Baseball PEI

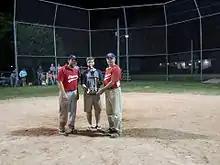
Morell/Cardigan Juniors being presented the league championship, 2015

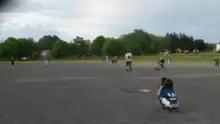
Junior Mosquito game

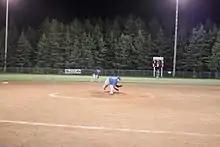
2014 Baseball PEI Provincial Midget Championships

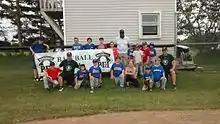
Baseball PEI Summer Clinics Program, Church Field, Morell

Baseball PEI is heavily invested with promoting grassroots development of players and coaches across Prince Edward Island. In the summer, their Summer Clinics Program runs clinics on hitting, throwing/pitching, fielding and other baseball fundamentals (as well as Rally Cap testing and the "My First Pitch" program) for teams and associations across Prince Edward Island. In 2018, there were 68 clinics ran across the province, mostly for players 11 and under, and in 2018, Baseball PEI hired three player clinicians. As well, Baseball PEI works very closely with its associations to offer the Rally Cap program, and runs Rally Cap jamborees in the latter part of August each year.